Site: brandenburg
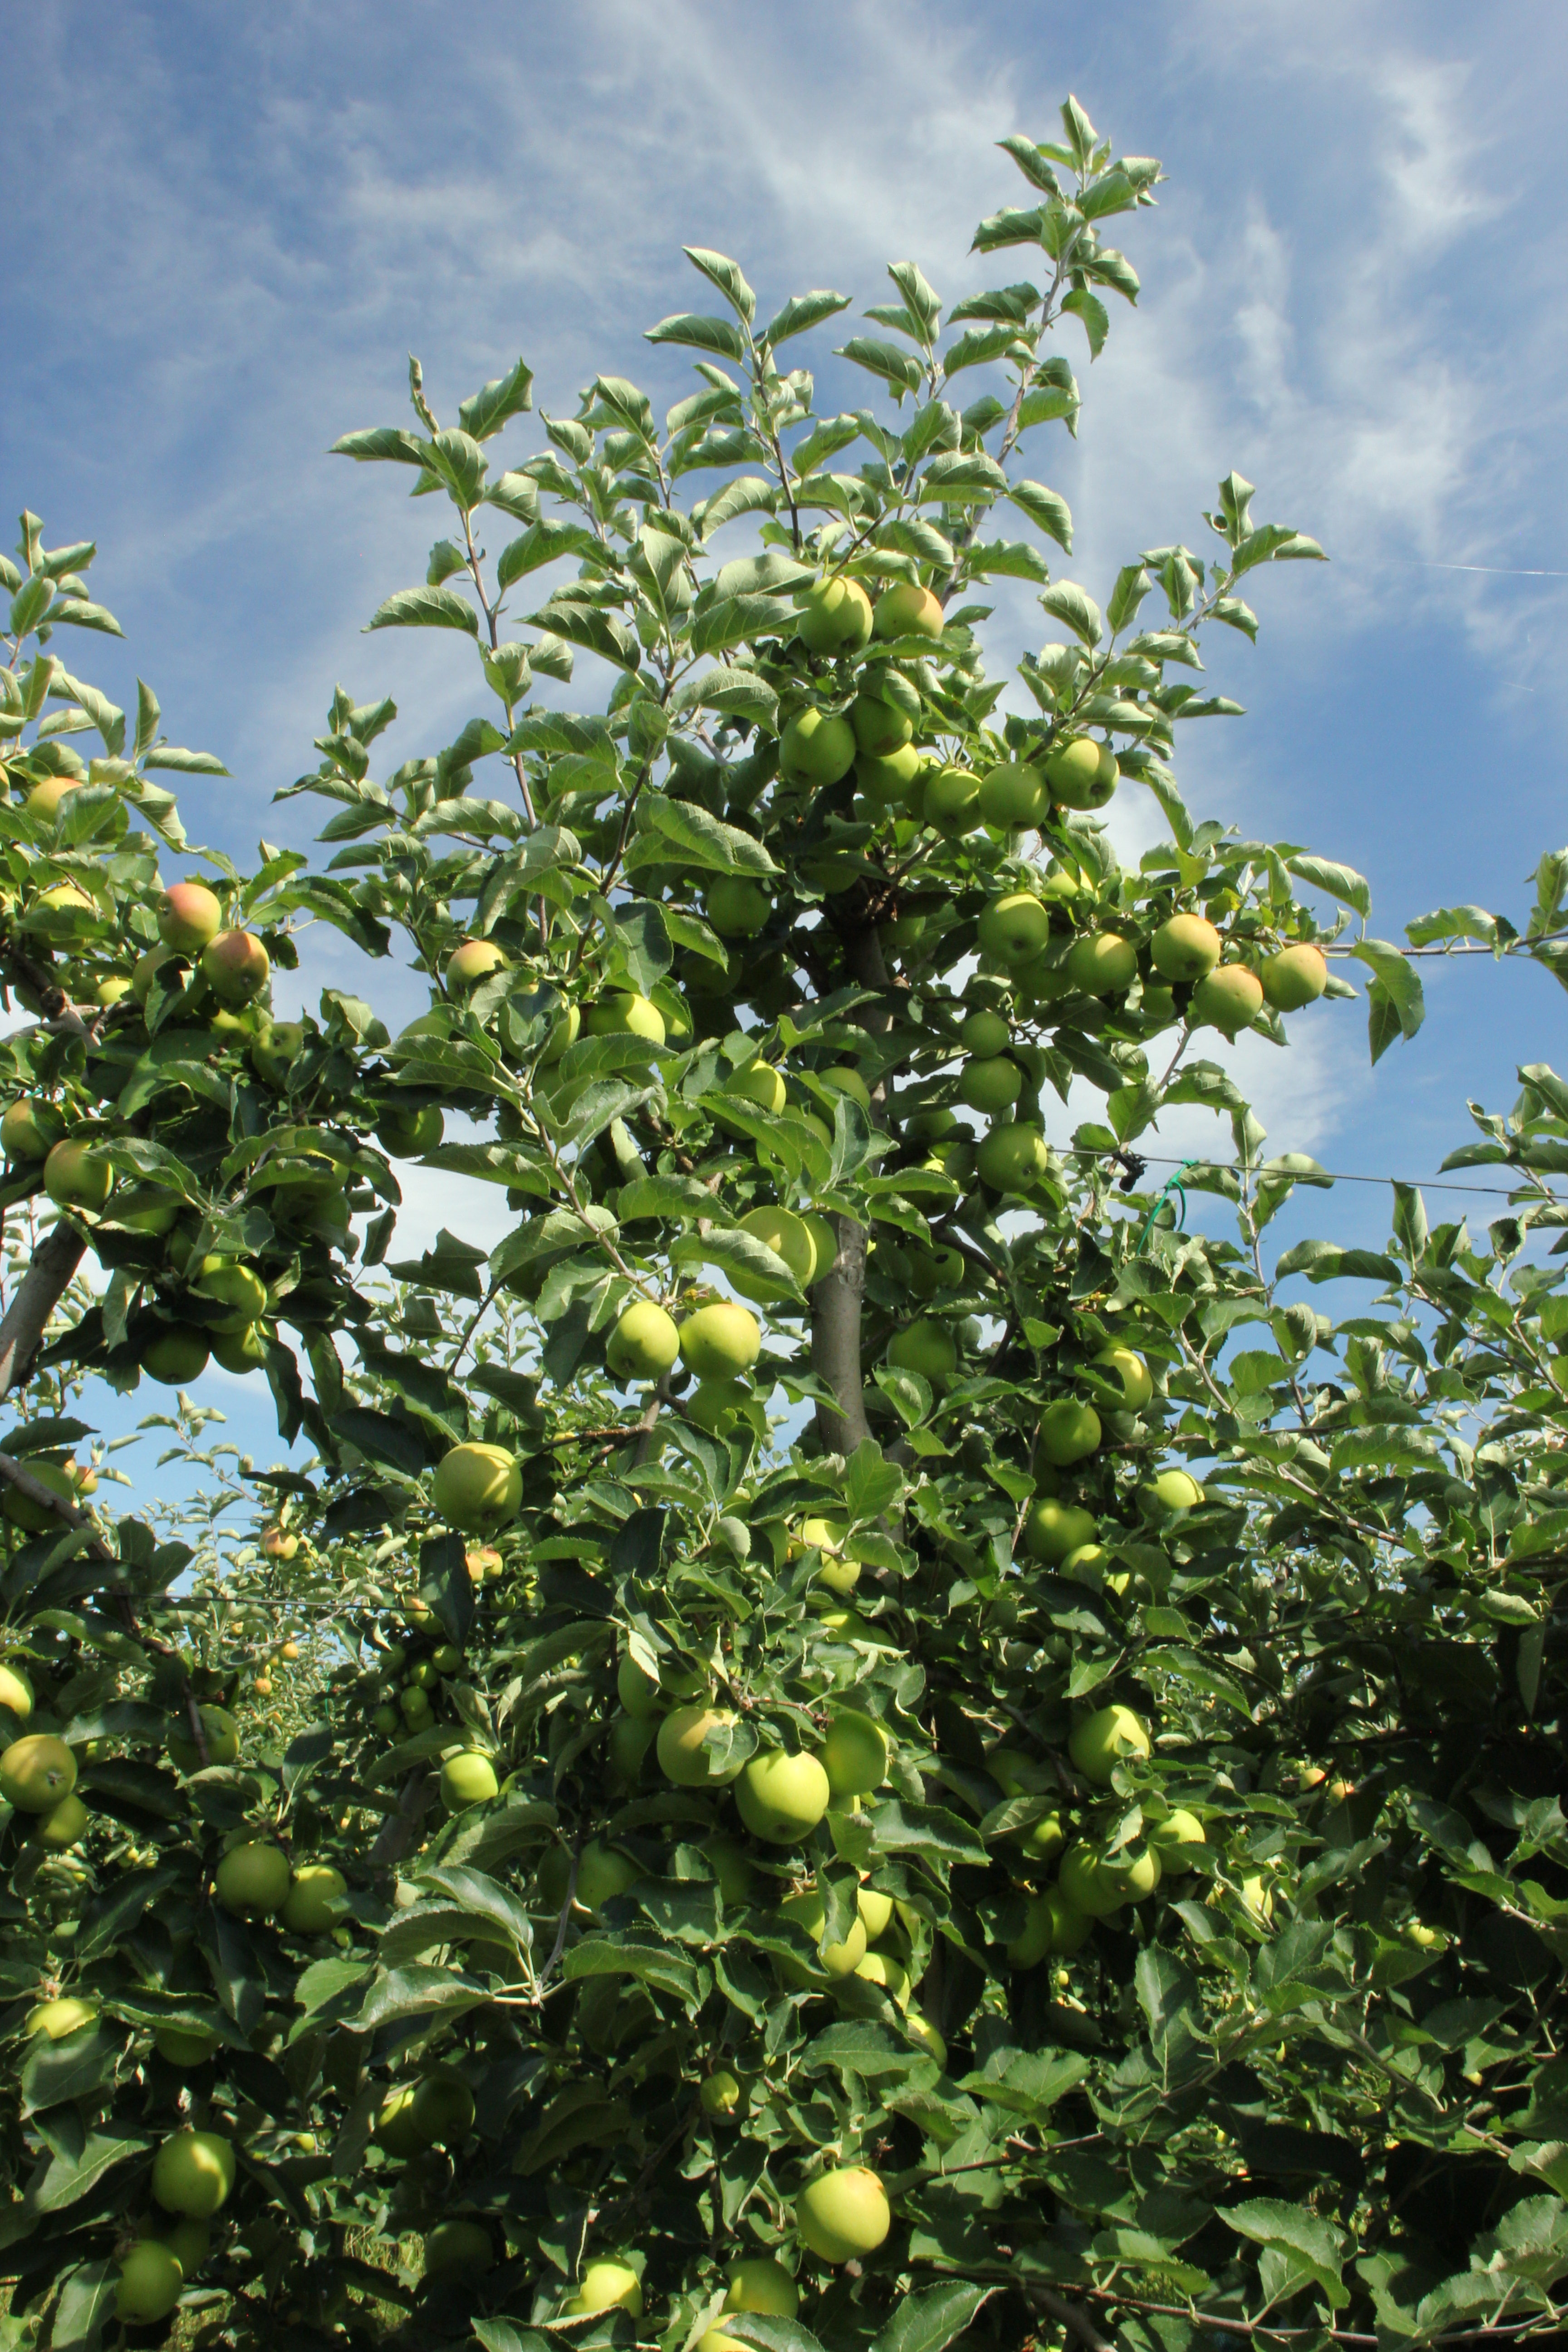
Growth stage (BBCH 77): Development of fruit